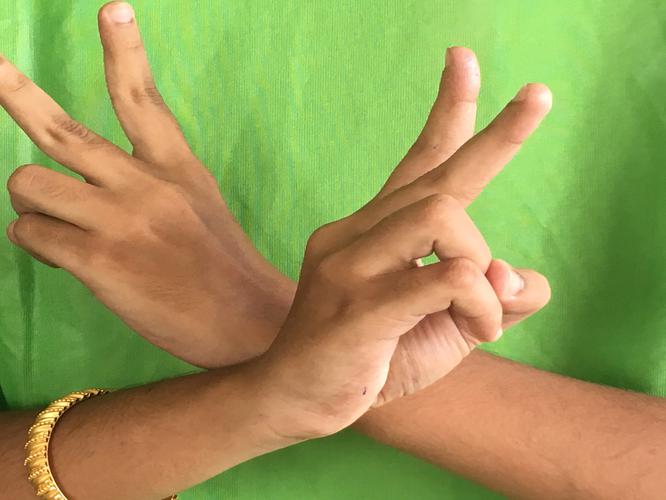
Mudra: Kartariswastika
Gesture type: double_hand